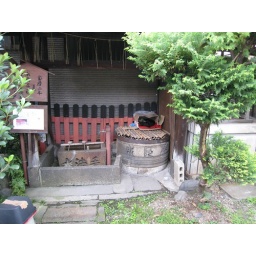
There were three cats residing in this cardboard box inside this small Shinto shrine near our hotel in Kyoto.